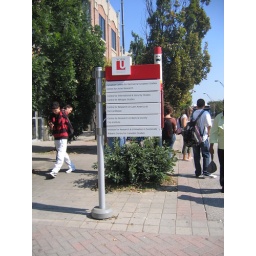
Information signs near the TTC bus stops